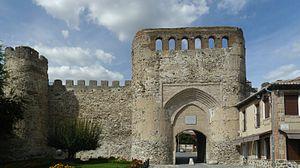
Coca est une commune de la province de Ségovie dans la communauté autonome de Castille-et-León en Espagne.